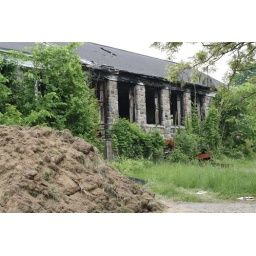
Broken windows in the burnt library